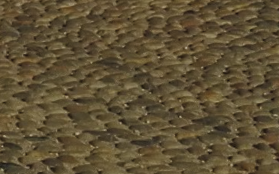
Surface type: cobblestone